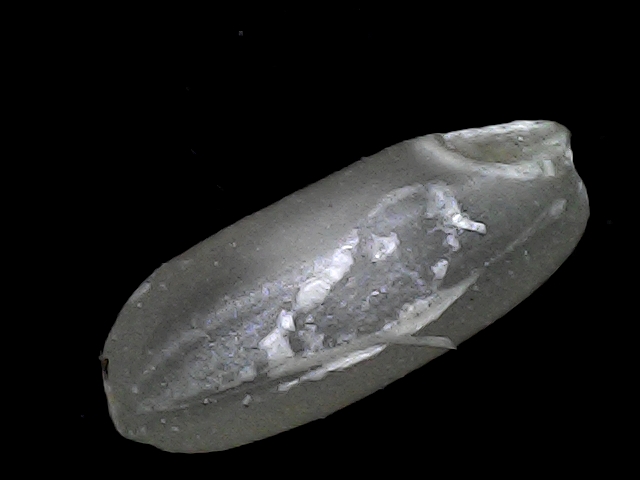
Rice variety: BD52